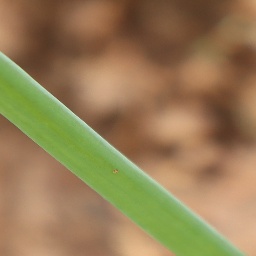
Label: healthy